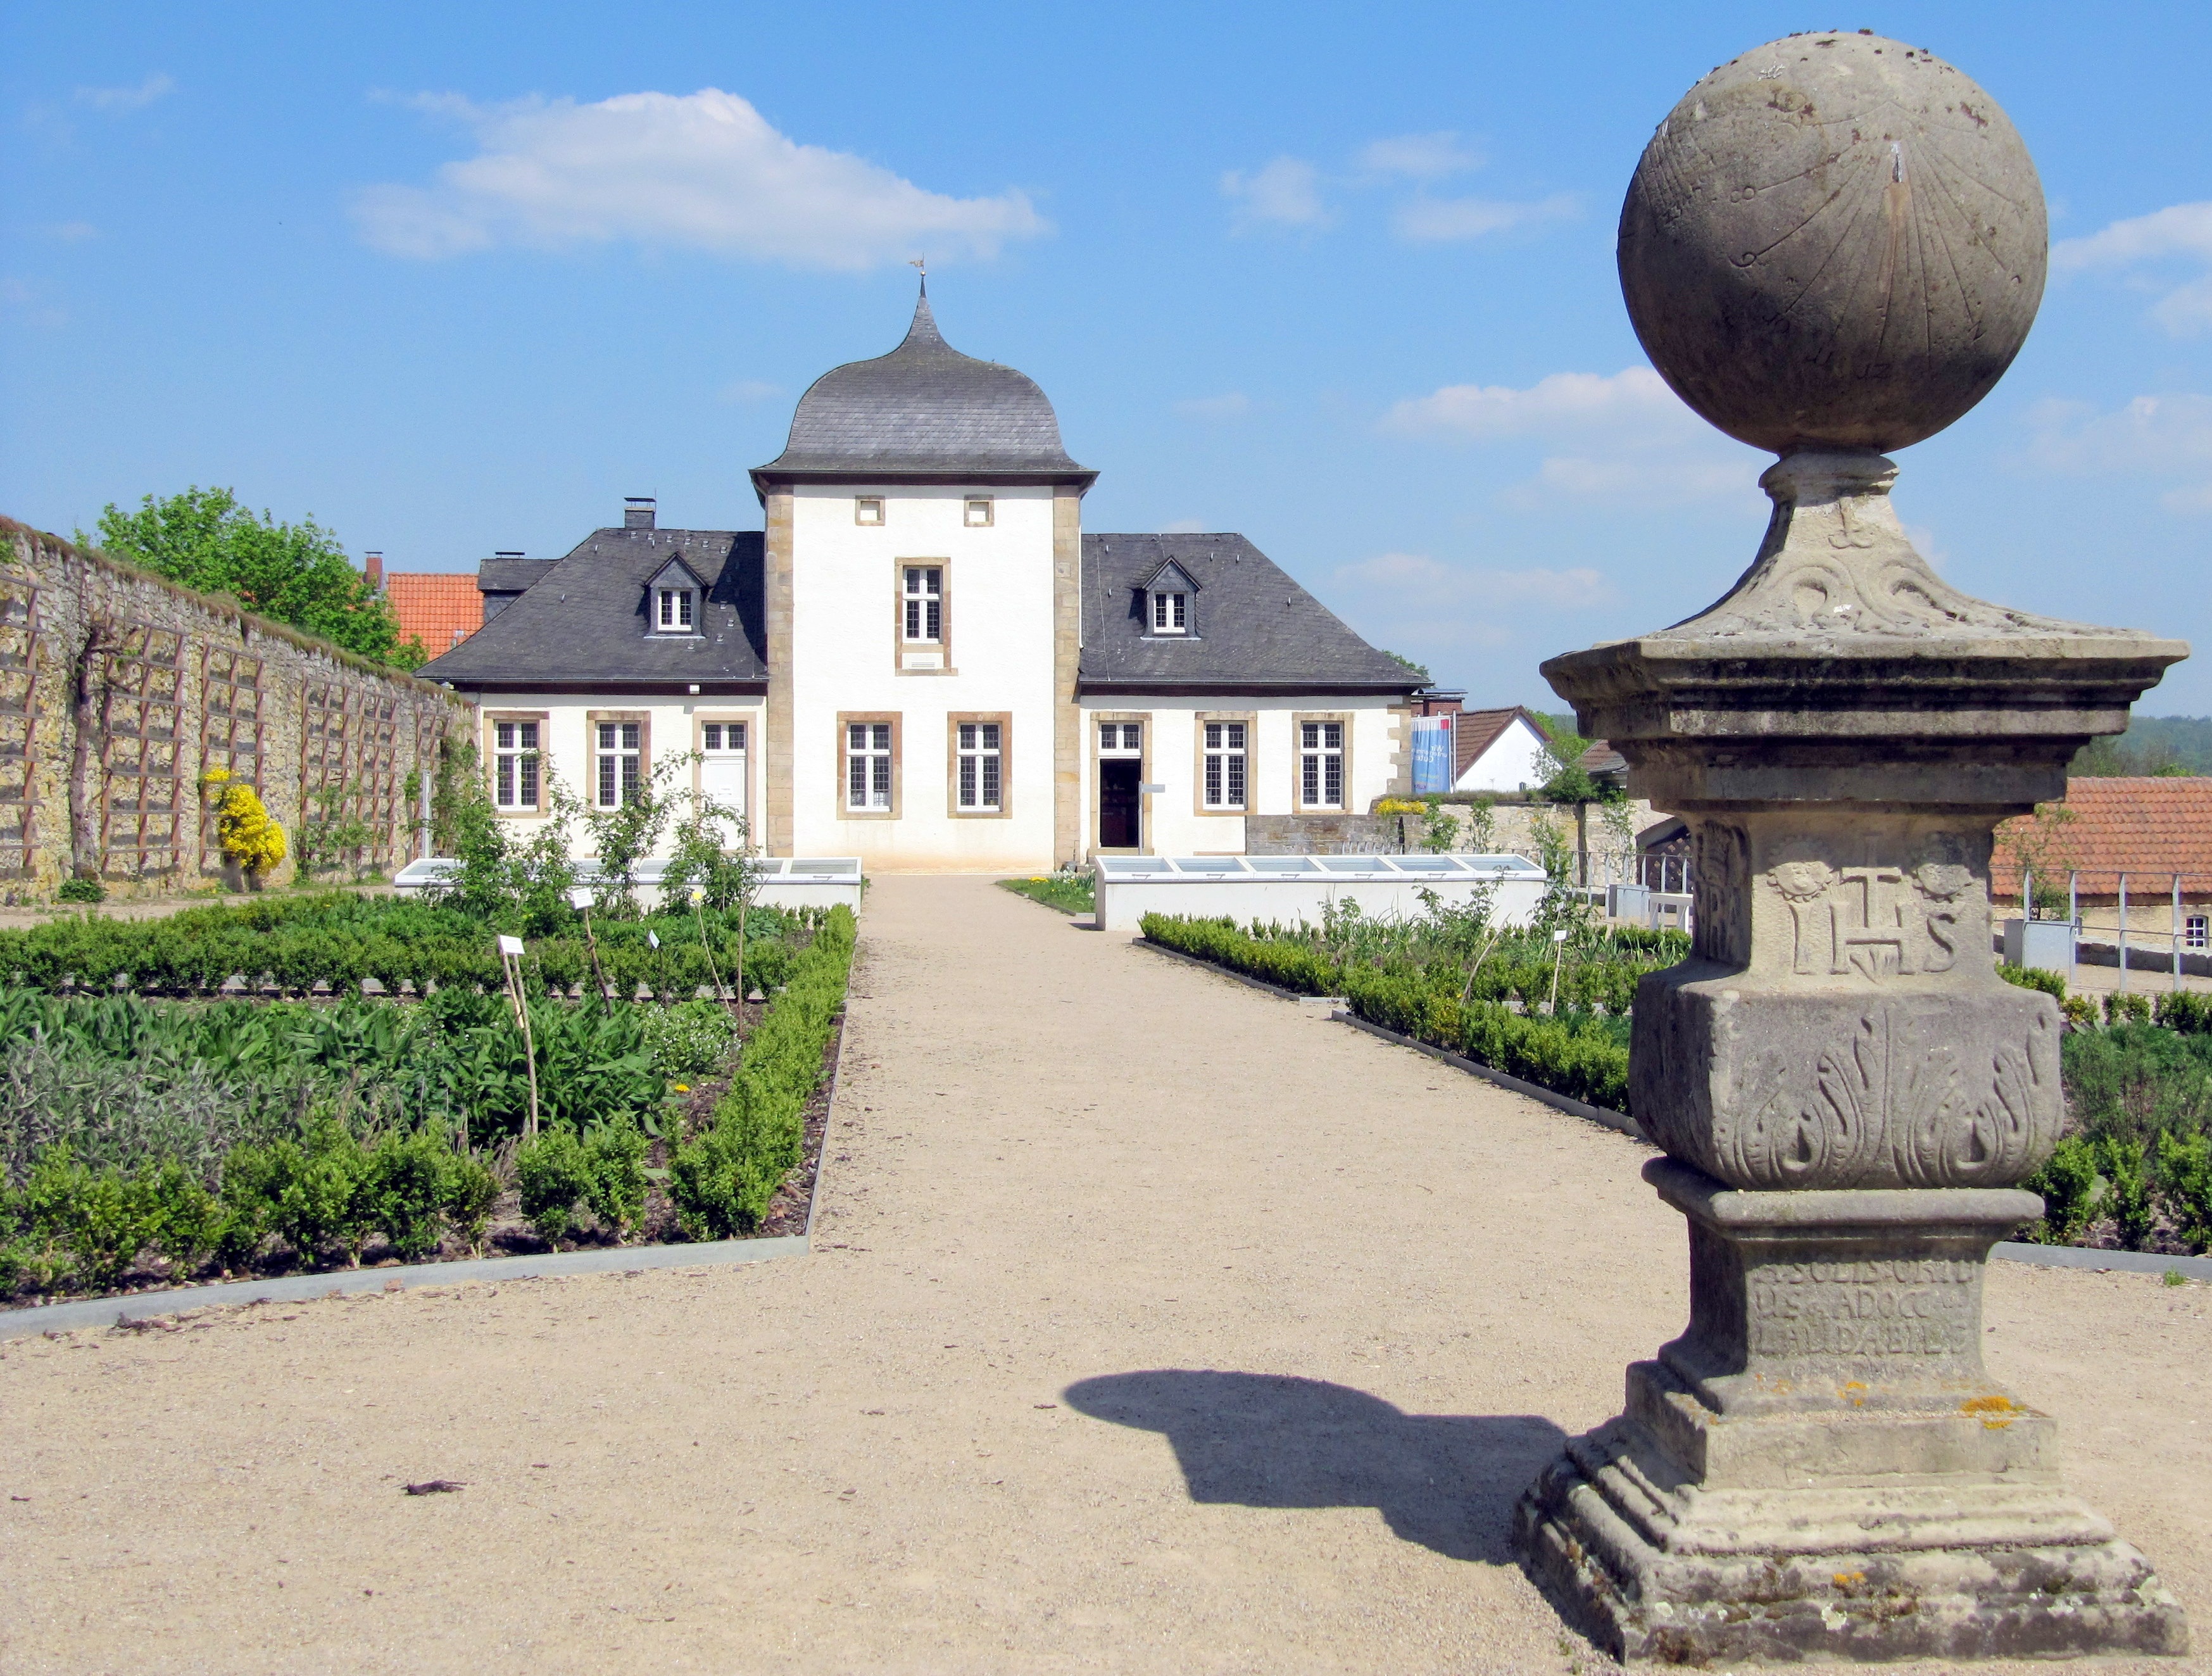
tree, sky, villa, mansion, building, chateau, palace, facade, tourism, monastery, history, estate, historically, real estate, ancient times, stately home, historic site, national trust for places of historic interest or natural beauty, dalheim